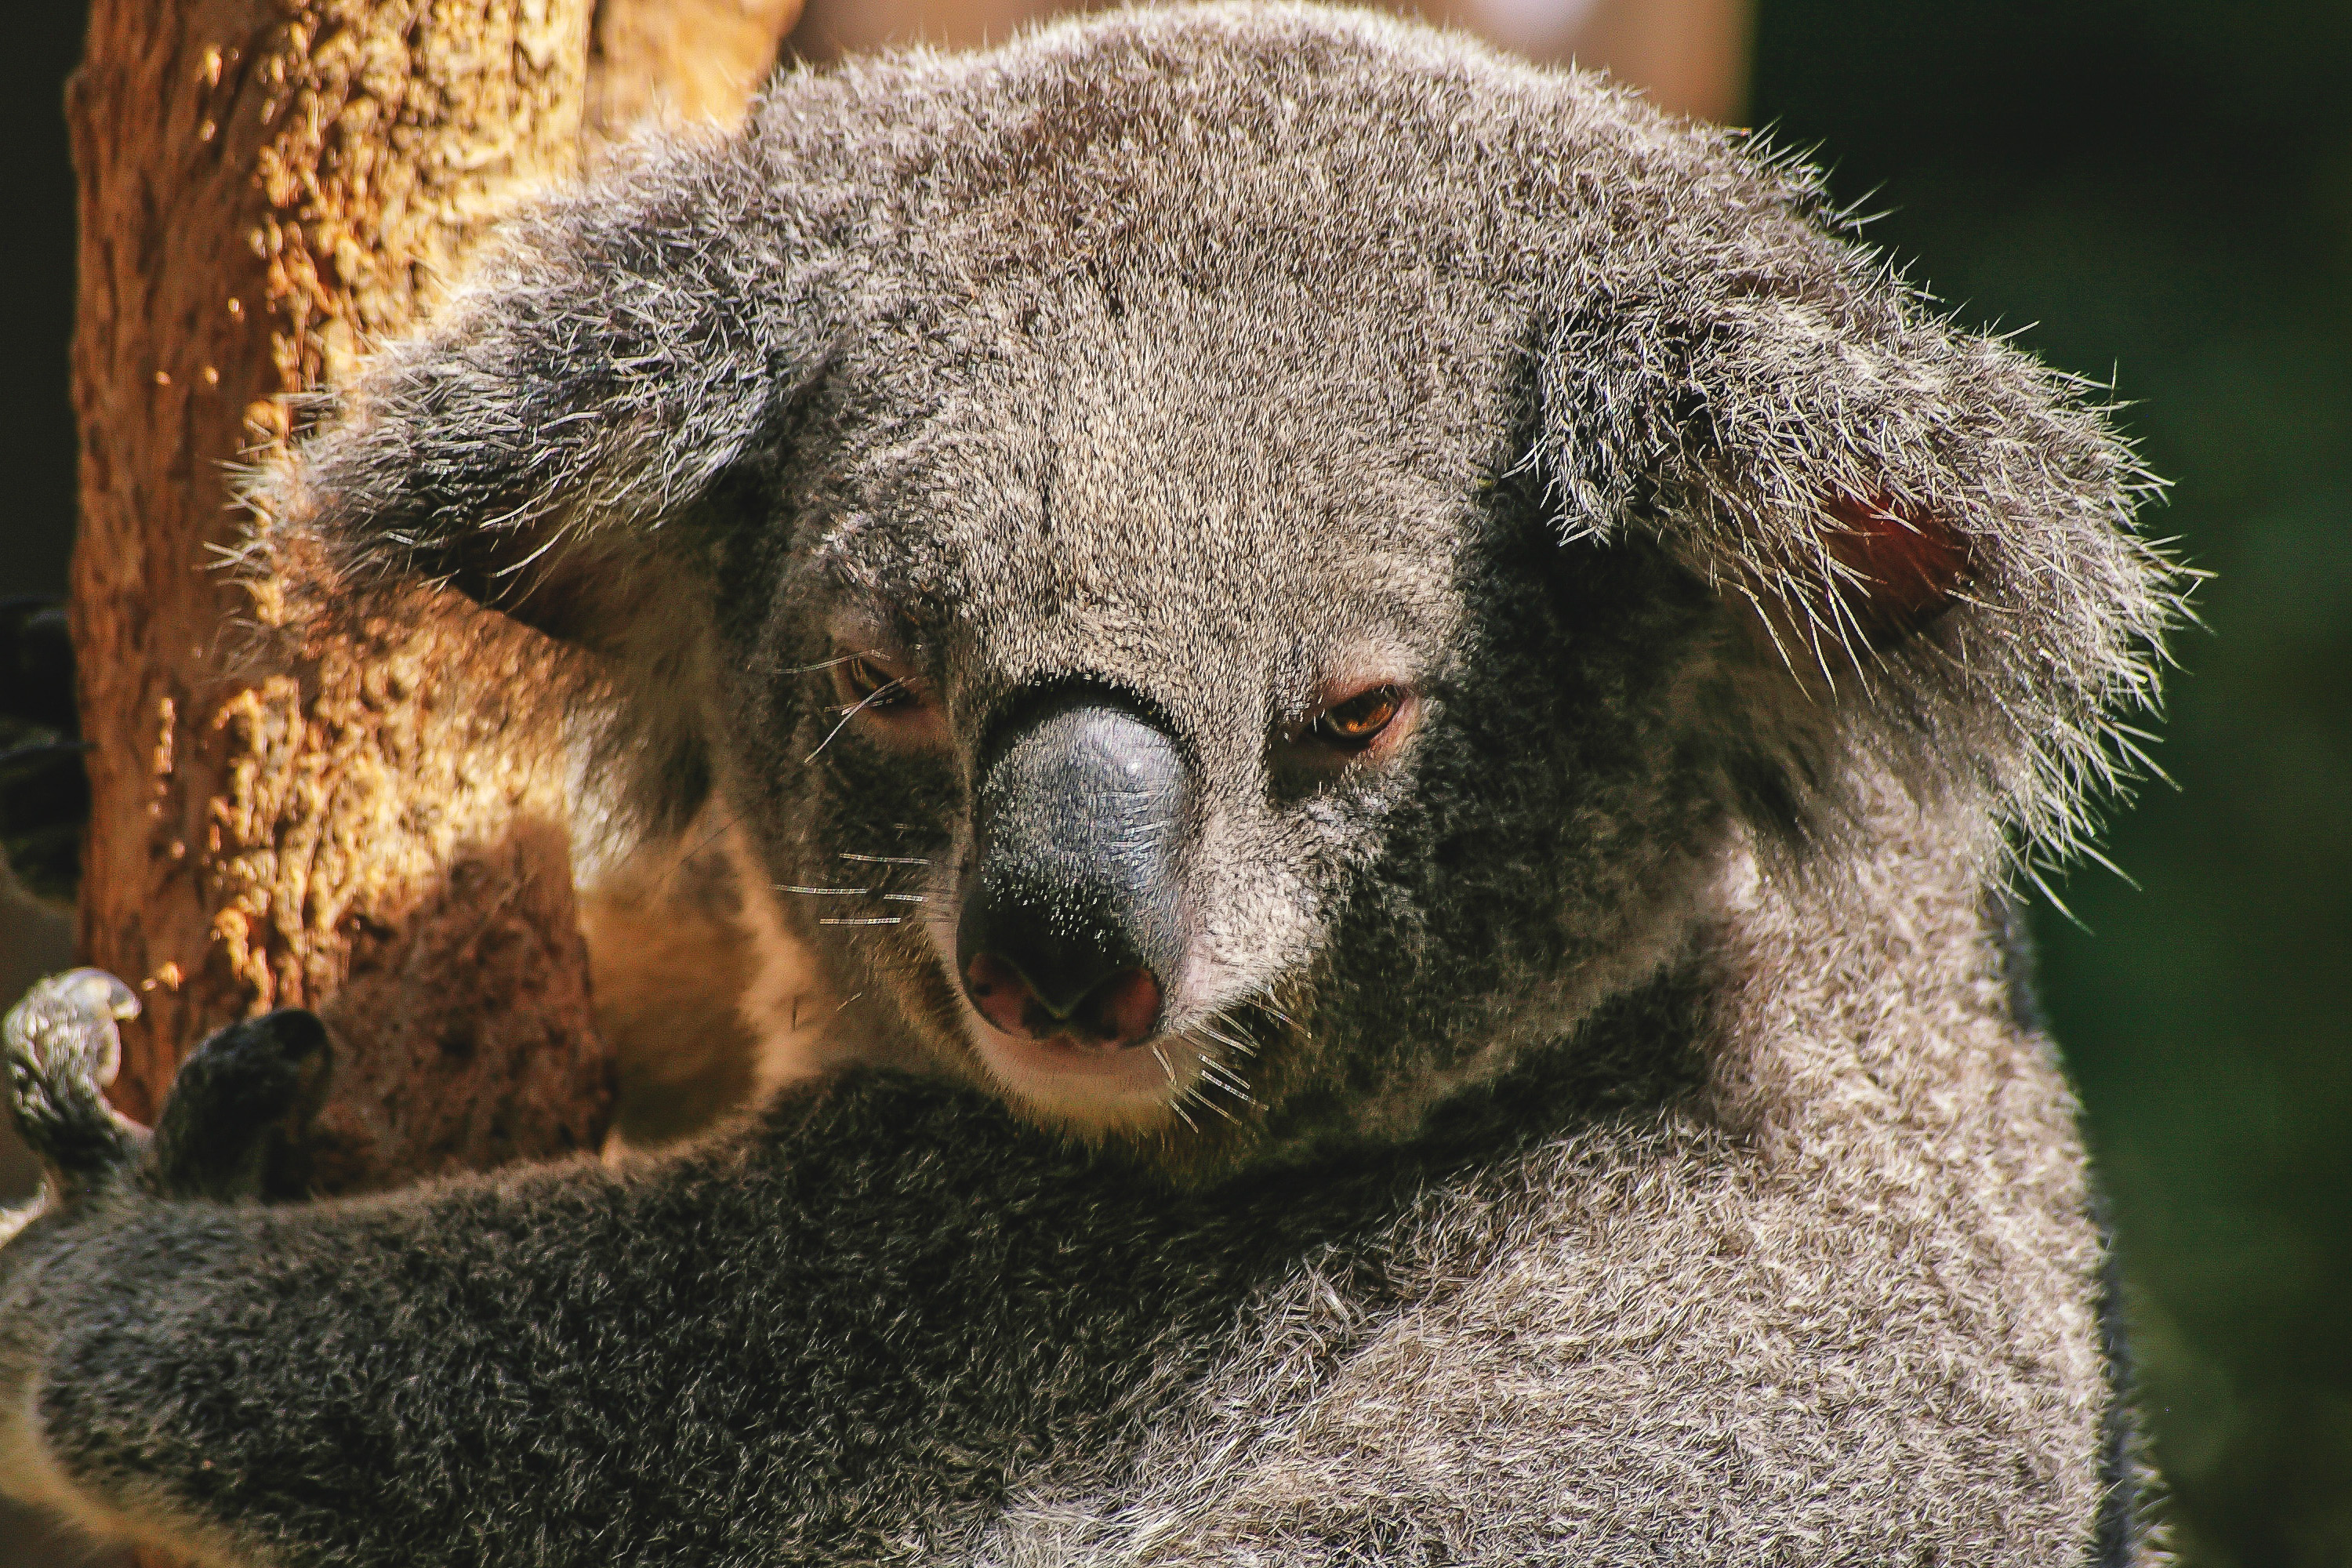
koala, vertebrate, mammal, terrestrial animal, snout, marsupial, wildlife, organism, fur, adaptation, plant